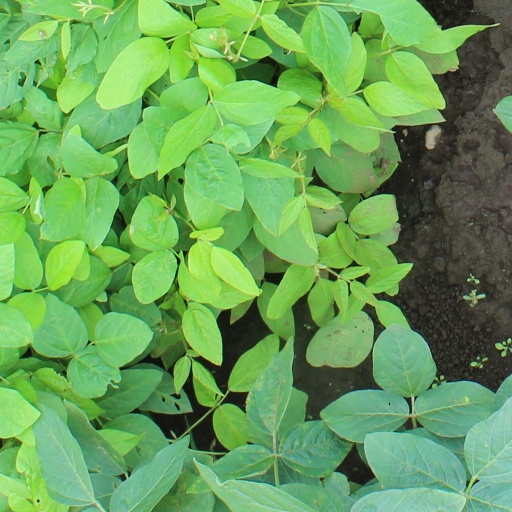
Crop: soybean